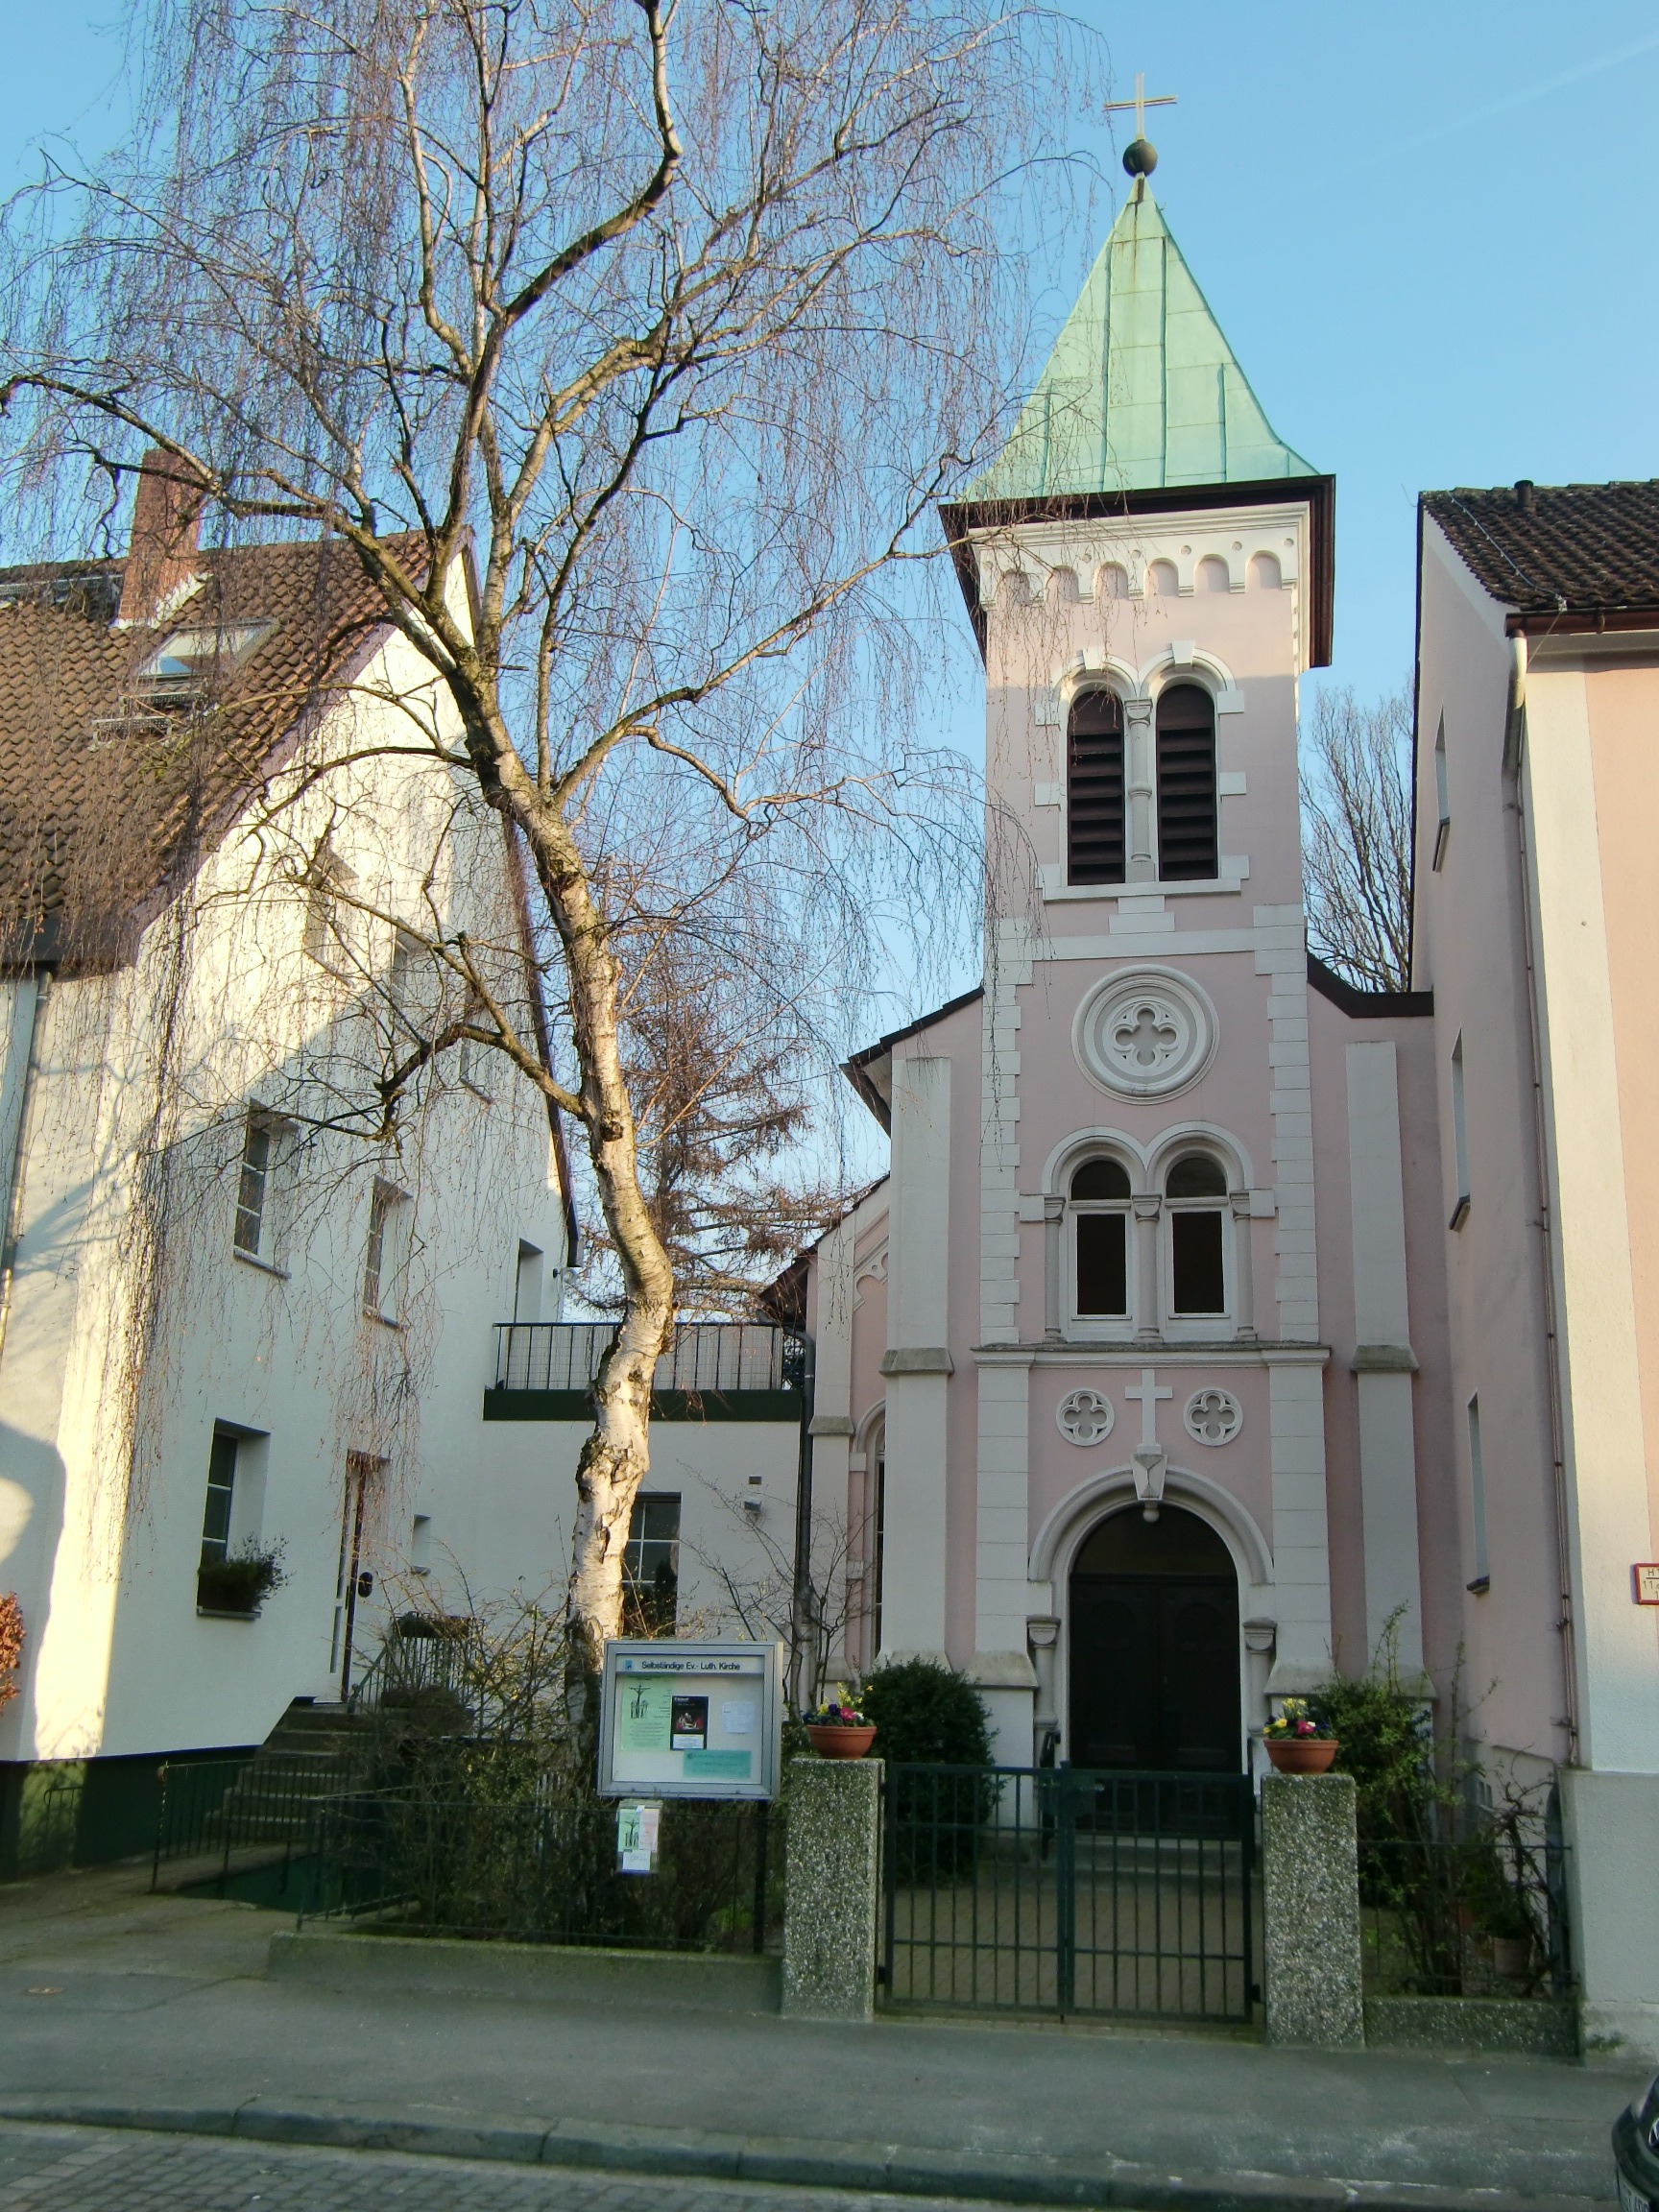
house, town, building, facade, church, chapel, place of worship, steeple, monastery, synagogue, luther, neighbourhood